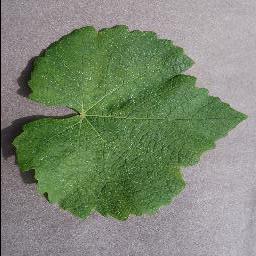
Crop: grape
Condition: healthy